Alpha Phi Fraternity House-Beta Alpha Chapter (Champaign, Illinois)

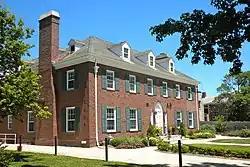

The Alpha Phi Fraternity House-Beta Alpha Chapter is a historic fraternity house located at the University of Illinois at Urbana–Champaign in Champaign, Illinois, United States. The house was added to the National Register of Historic Places on November 15, 2005.